History of radio disc jockeys

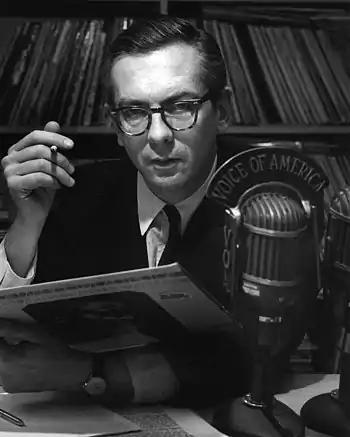
Willis Conover on the Voice of America in 1969

During World War II, disc jockey programs such as "GI Jive" were broadcast by the U.S. Armed Forces Radio Service to troops. "GI Jive" initially featured one of a series of guest DJs for each broadcast who would introduce and play popular recordings of the day; some were civilian celebrities, while others were servicemen. In May 1943, however, the format settled on a single regular host DJ, Martha Wilkerson, who was known on the air as "GI Jill." Axis powers radio broadcasts aimed at Allied troops also adopted the disc jockey format, featuring personalities such as Tokyo Rose and Axis Sally who played popular American recorded songs interspersed with propaganda.